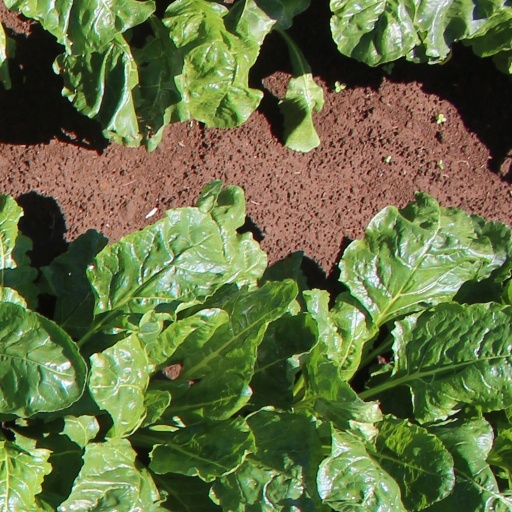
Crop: sugar beet